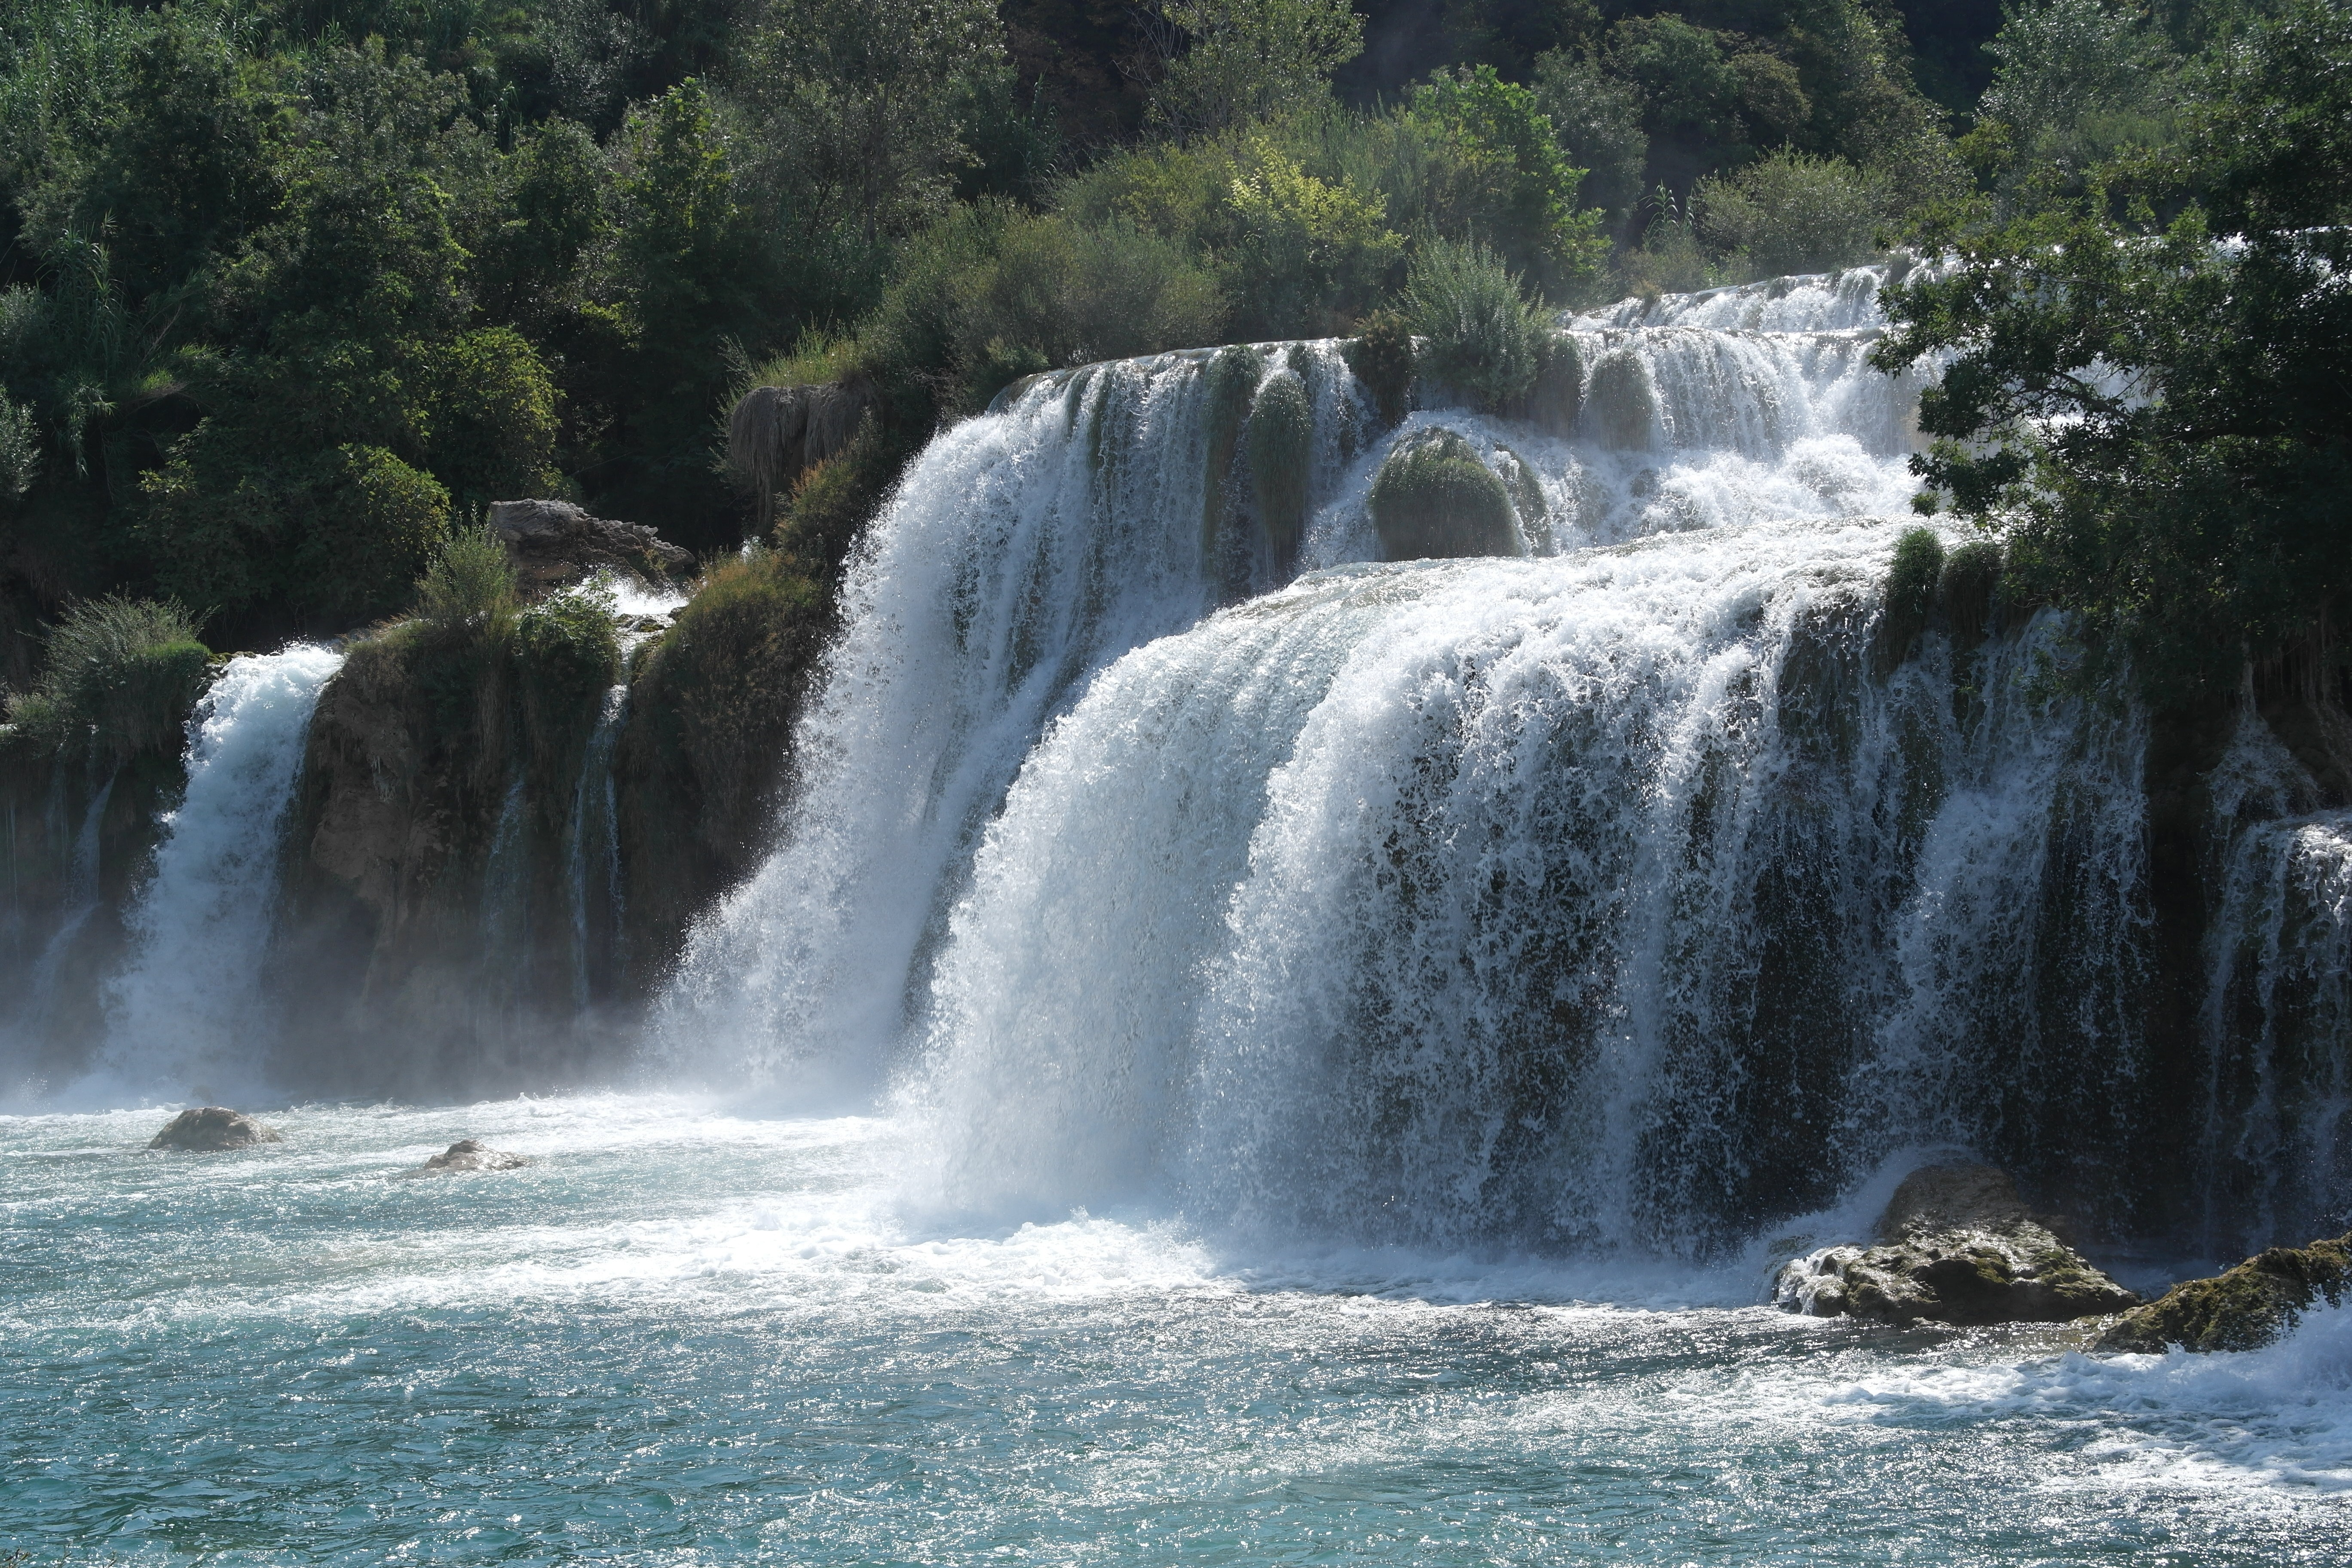
landscape, tree, water, nature, waterfall, creek, river, summer, stream, rapid, trip, body of water, croatia, chute, wasserfall, purity, water feature, watercourse, nature reserve, krka, state park, water resources